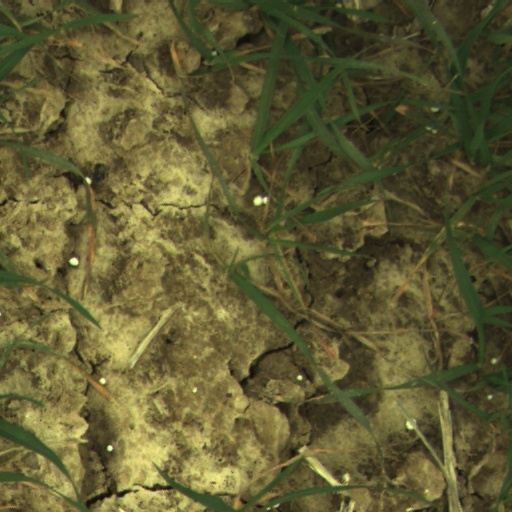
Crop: wheat